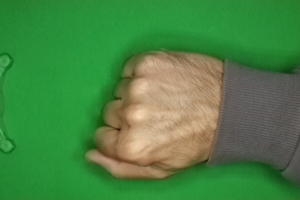
Label: rock